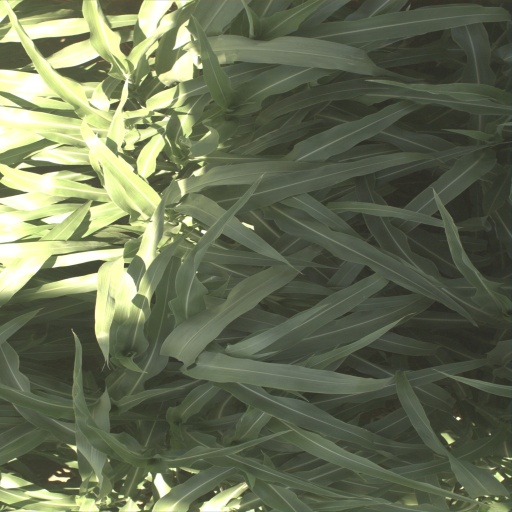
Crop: sorghum